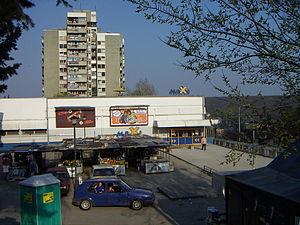
Rakovica est une municipalité de Serbie située sur le territoire de la Ville de Belgrade. Elle fait partie des 10 municipalités urbaines qui constituent la ville de Belgrade proprement dite. Au recensement de 2011, elle comptait 108 413 habitants.